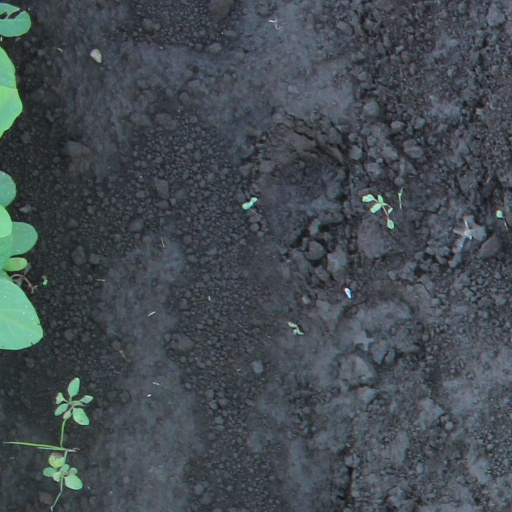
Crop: soybean